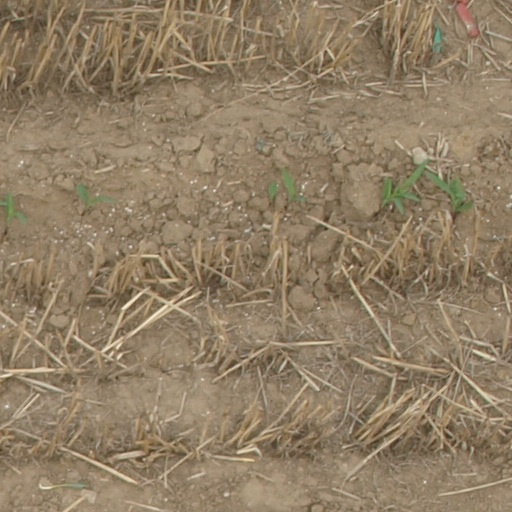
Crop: maize; corn